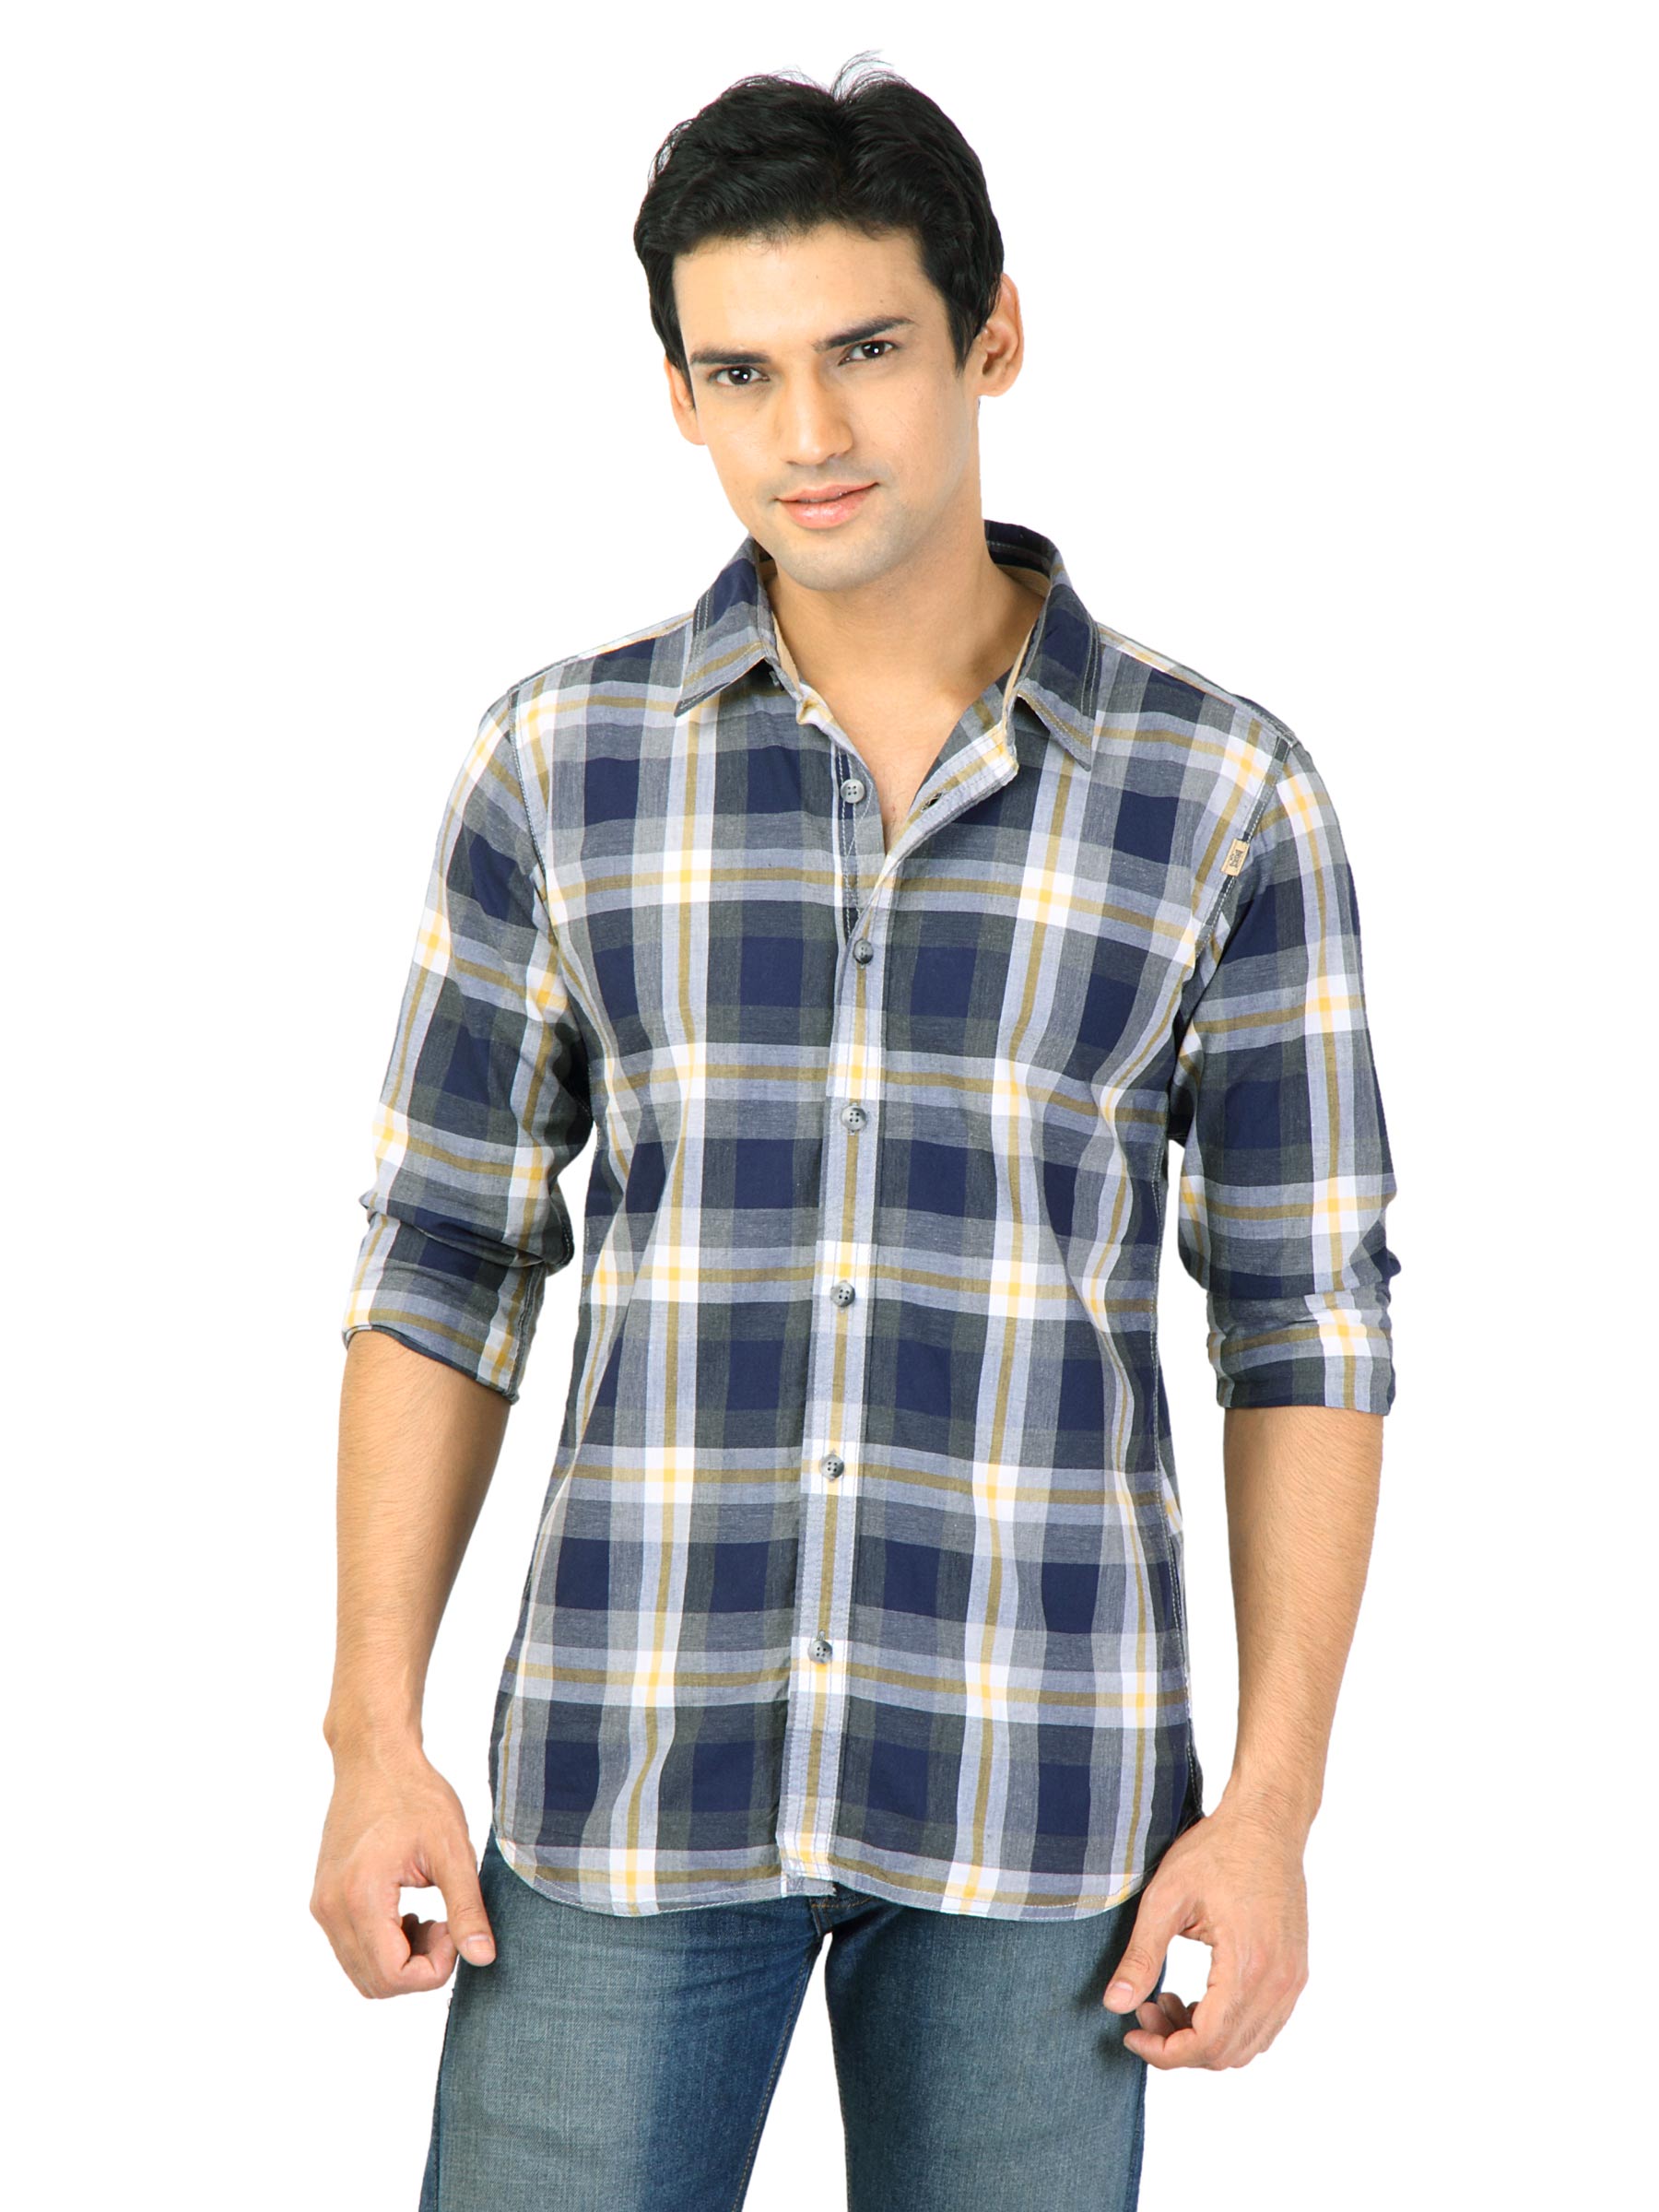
Basics Men Black Slim Fit Checked Shirt
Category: Apparel / Topwear / Shirts
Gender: Men
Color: Black
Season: Fall 2011
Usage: Casual